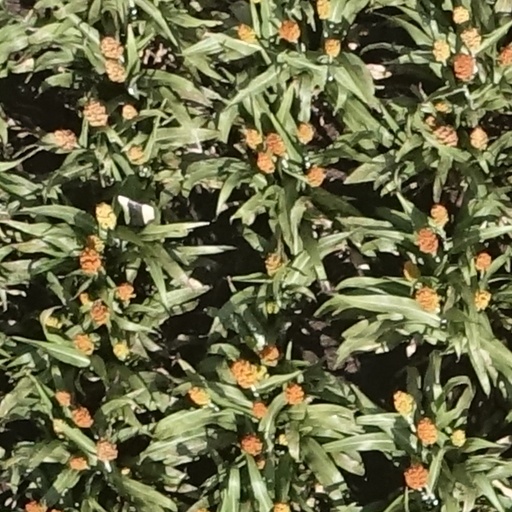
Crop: sorghum